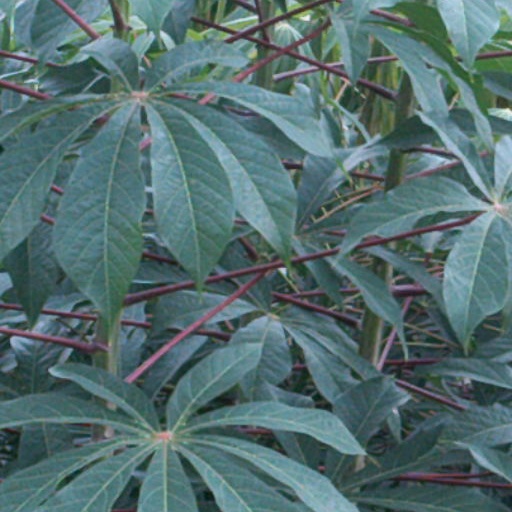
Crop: cassava